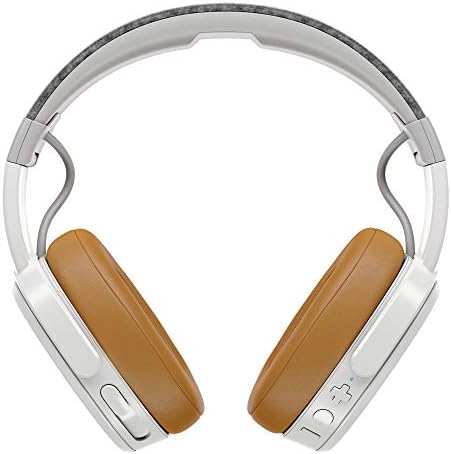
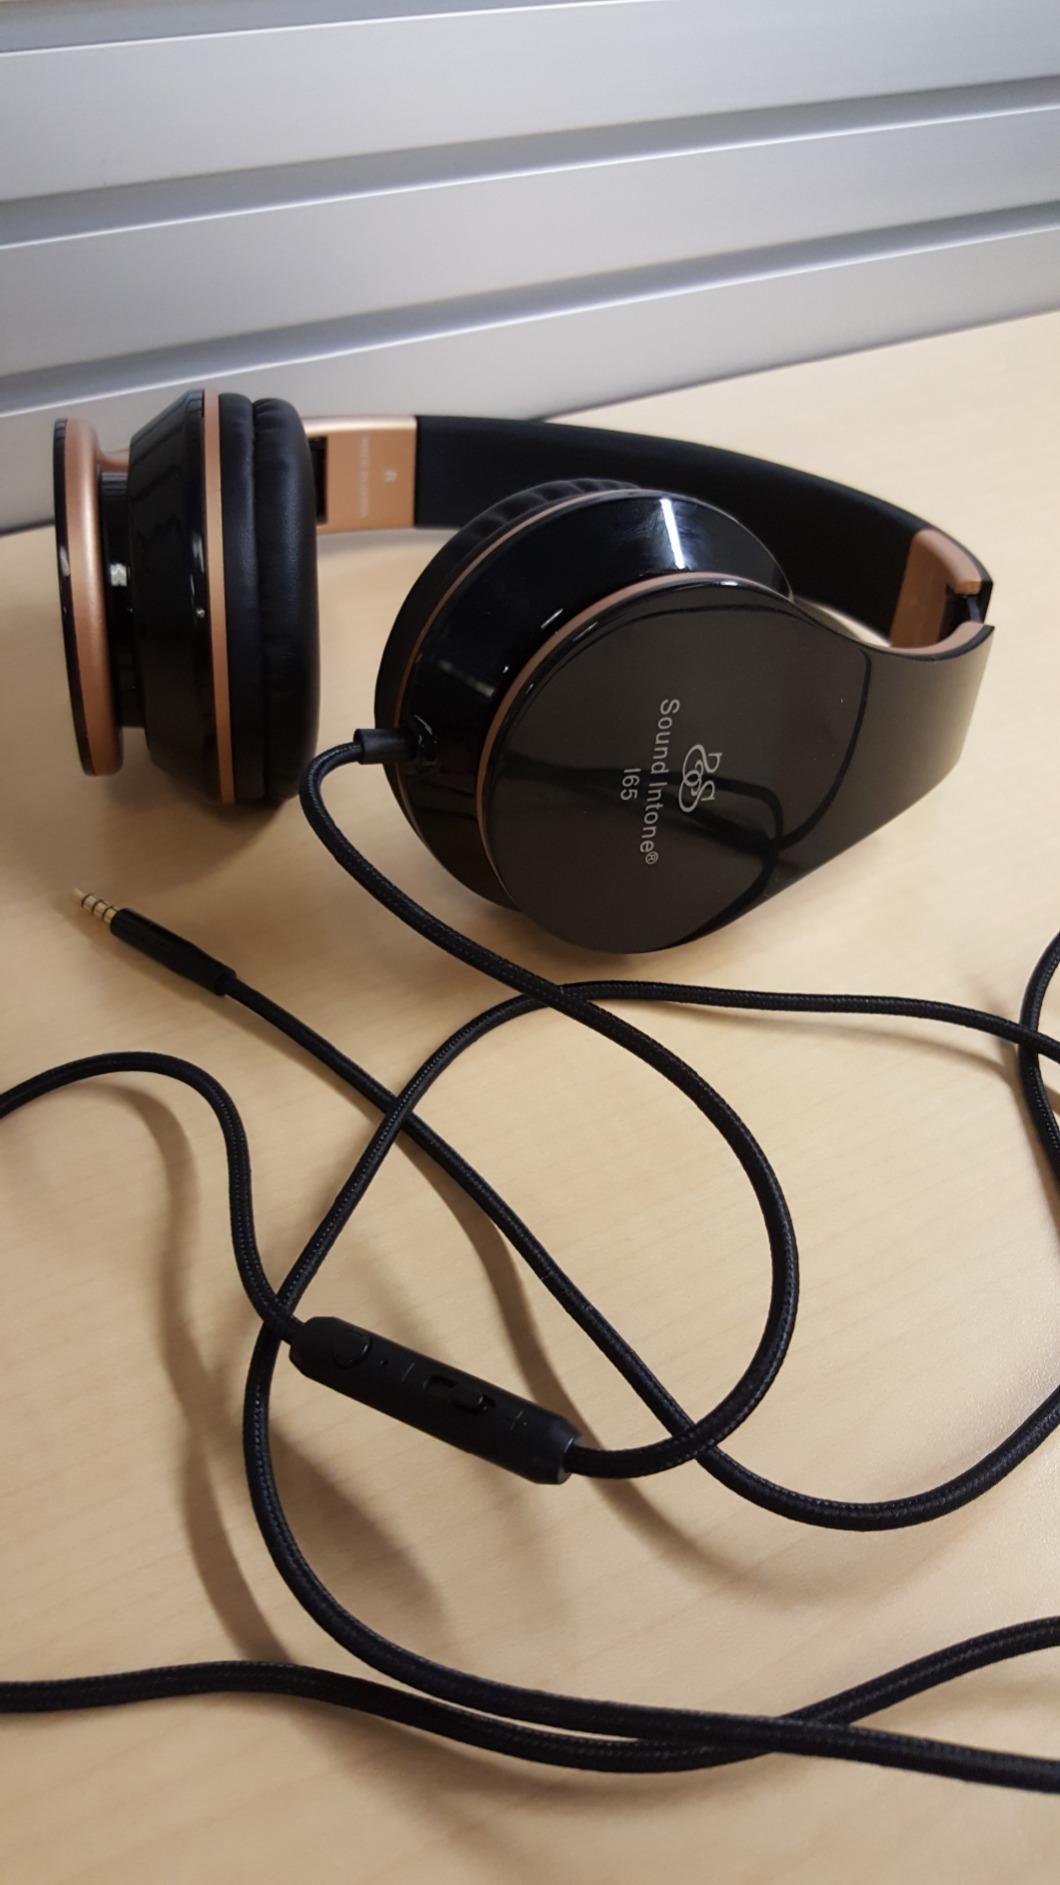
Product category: headphones
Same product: no